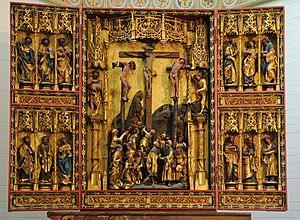
L'autel de l'église Saint-Jean de Lunebourg, en Basse-Saxe (Allemagne).